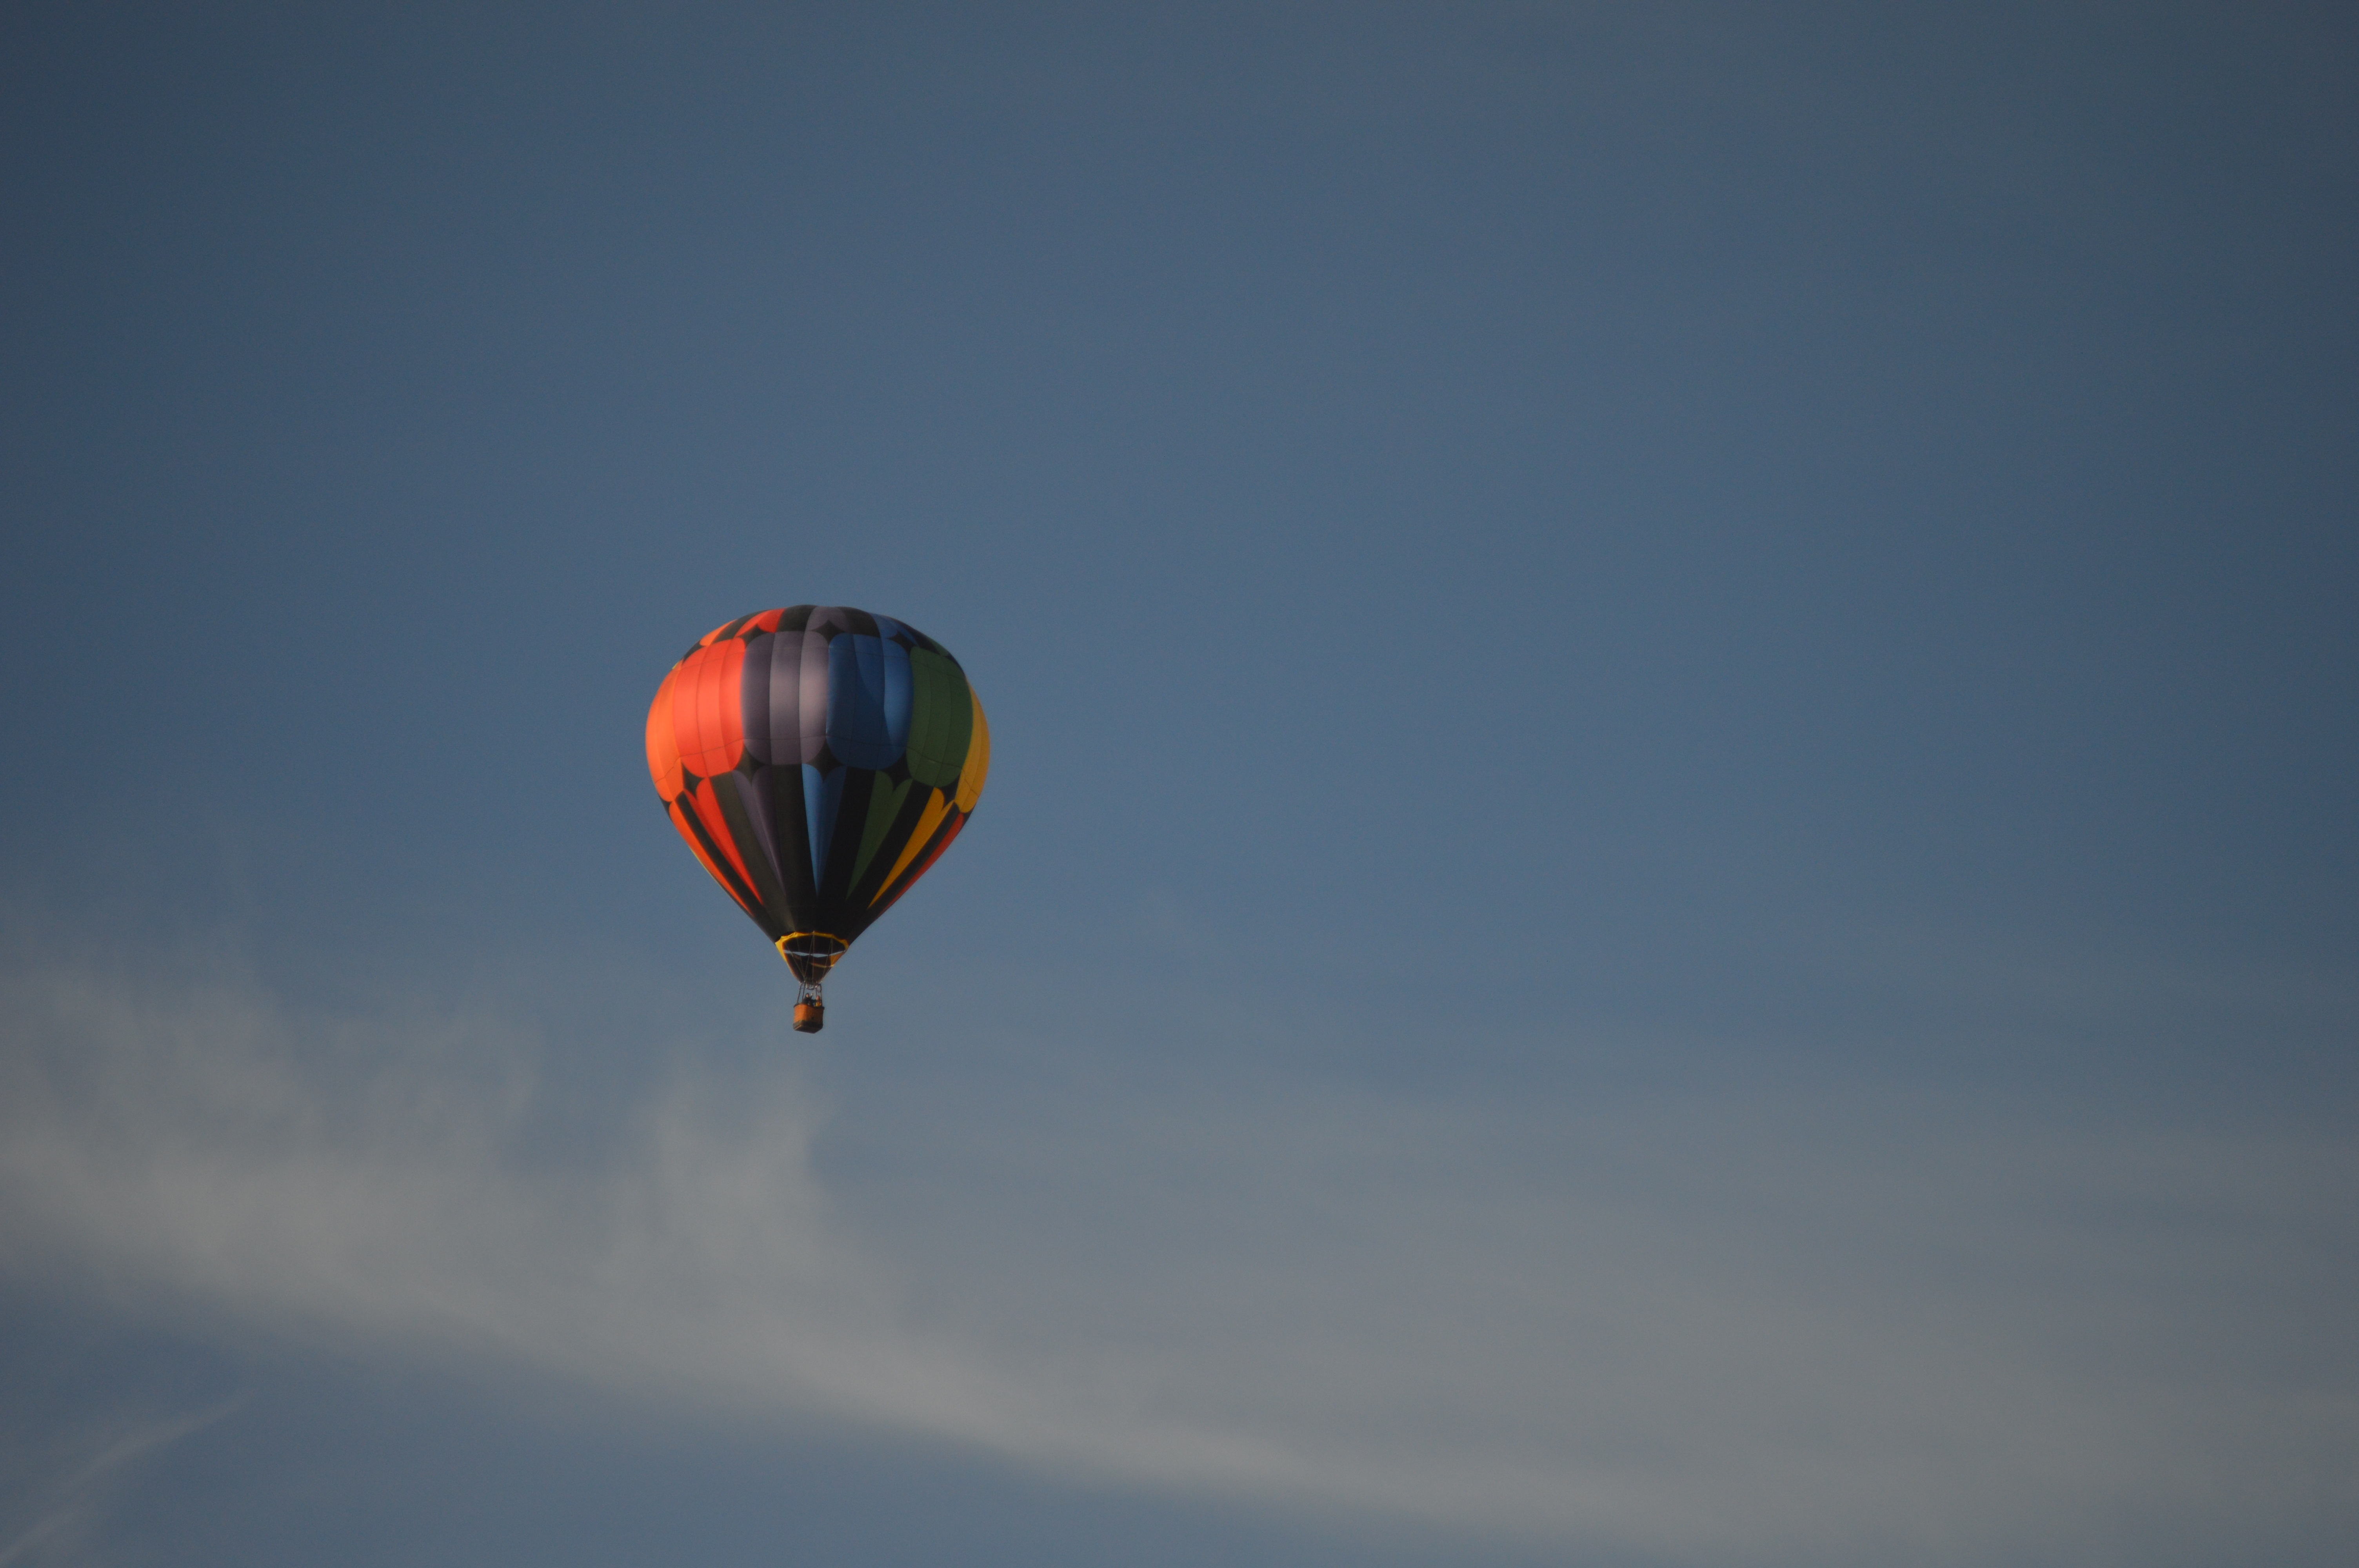
wing, sky, balloon, hot air balloon, fly, travel, aircraft, vehicle, flight, blue, floating, colorful, basket, toy, outdoors, race, fun, rise, dreams, ballooning, hot air ballooning, atmosphere of earth